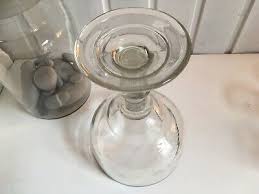
Waste category: glass